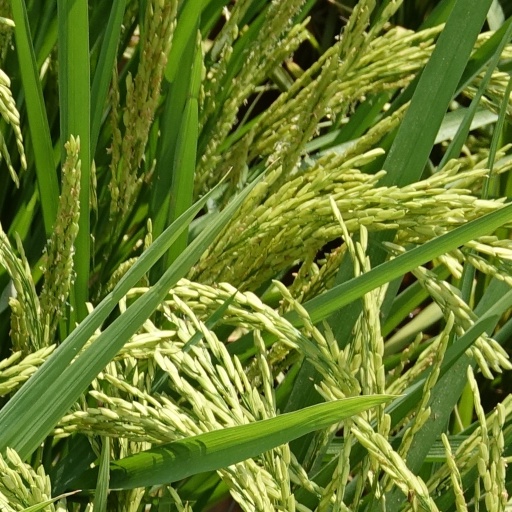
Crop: rice